St Marylebone Parish Church

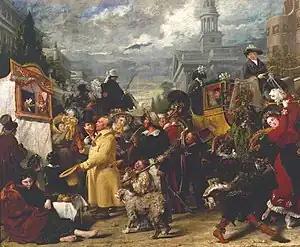
The church (background, right) depicted in the 1829 painting "Punch or May Day" by Benjamin Robert Haydon.

Construction of a new church was first considered in 1770, with plans prepared by Sir William Chambers and leadership given by the 3rd and 4th Dukes of Portland (owners of much of the area, by now a wealthy residential area to the west of London that had outgrown the previous church), but the scheme was abandoned and the land donated for it in Paddington Street purchased for a burial ground.